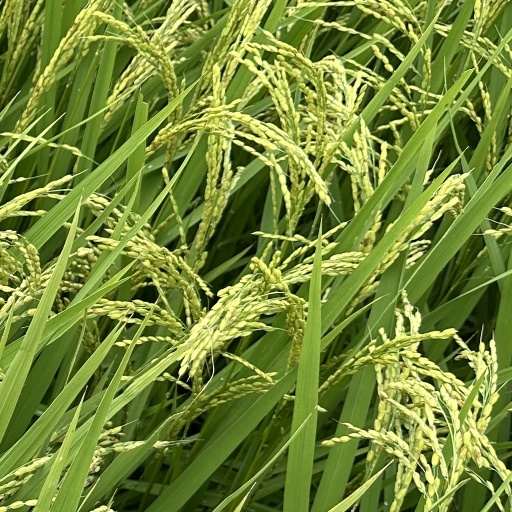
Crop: rice